Neanderthal 1

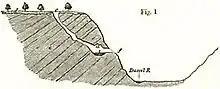
Kleine Feldhofer Grotte (cross-section); from: Charles Lyell (1863): "The Geological Evidences of the Antiquity of Man."

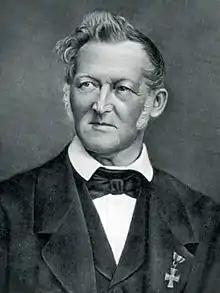
Johann Carl Fuhlrott

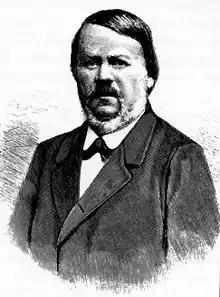
Hermann Schaaffhausen

Limestone has been mined in the Neander Valley since the early 16th century. By the mid-19th century, mining operations had expanded to an industrial scale. In August 1856, two Italian workers extended the entrance to the Kleine Feldhofer Grotte by removing the naturally sintered, rock-hard clay layers embedded in the limestone of the cave. During the removal of the sediment fillings, the workers unearthed fossilized bones at a depth of . Initially unnoticed, the bones were discarded among the mud and debris and scattered throughout the valley.